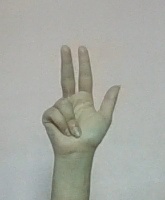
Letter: al